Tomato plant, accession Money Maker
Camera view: tilt-top (135 deg); turntable rotation: 150 degrees
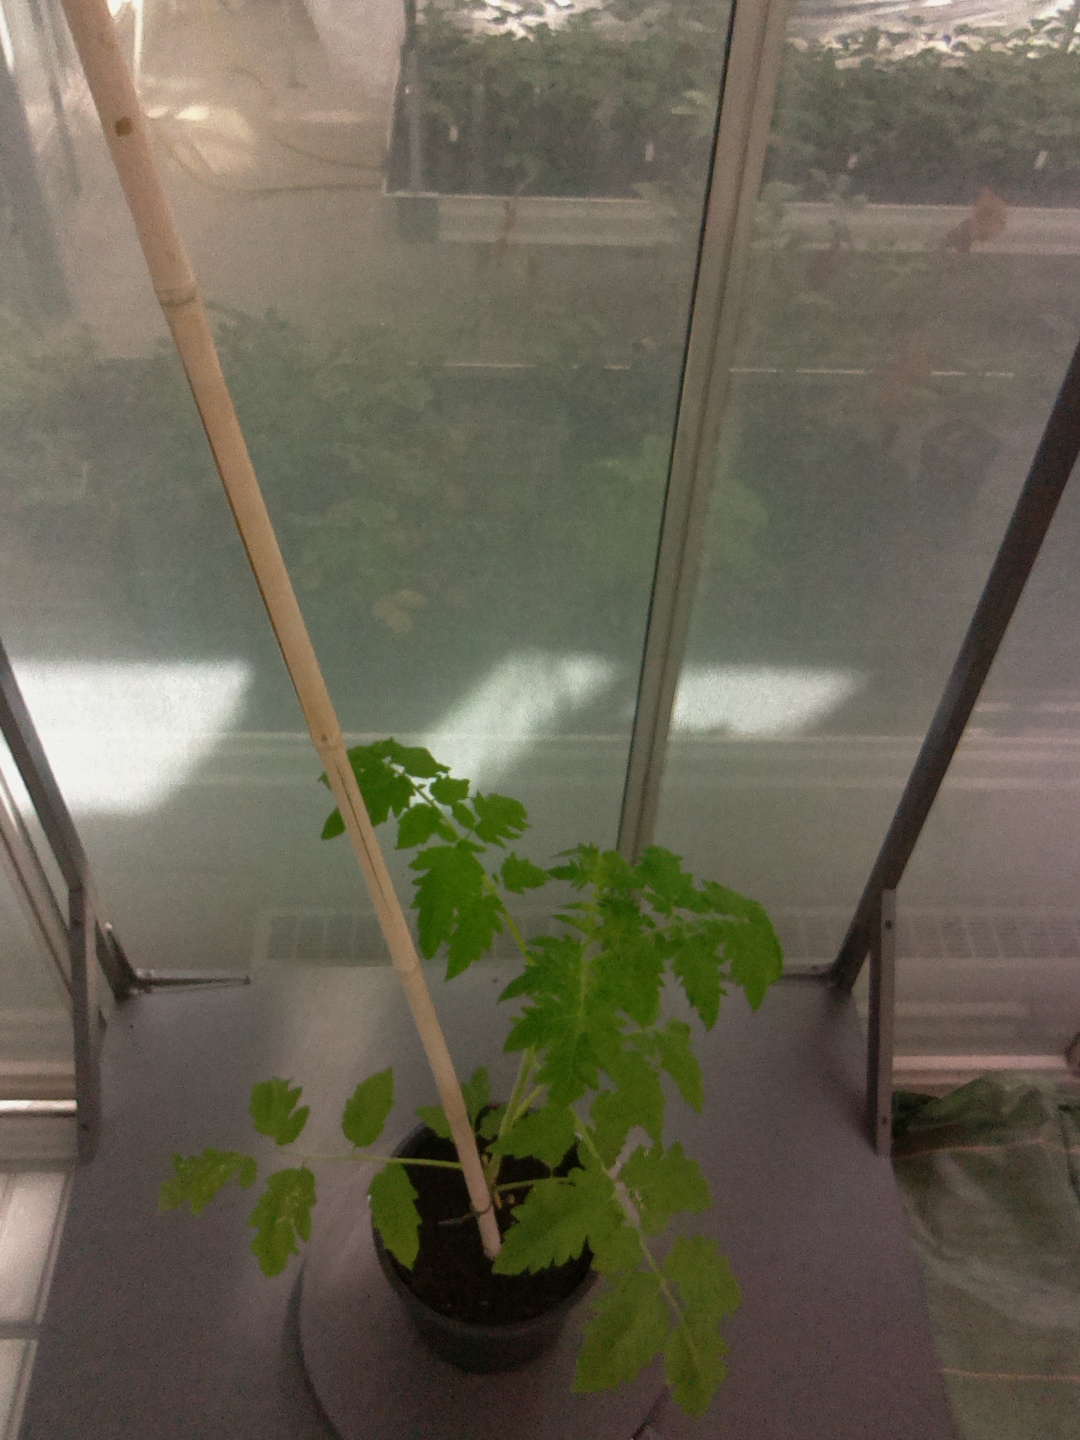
BBCH growth stage 14: 8 of true leaves visible